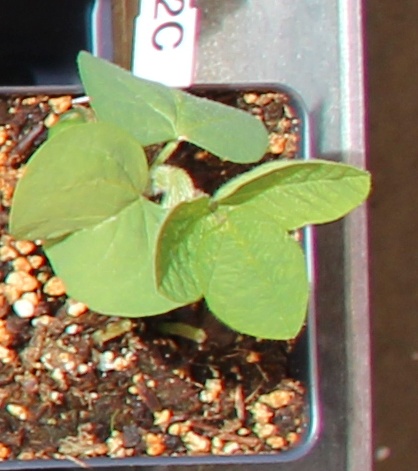
Label: Soybean